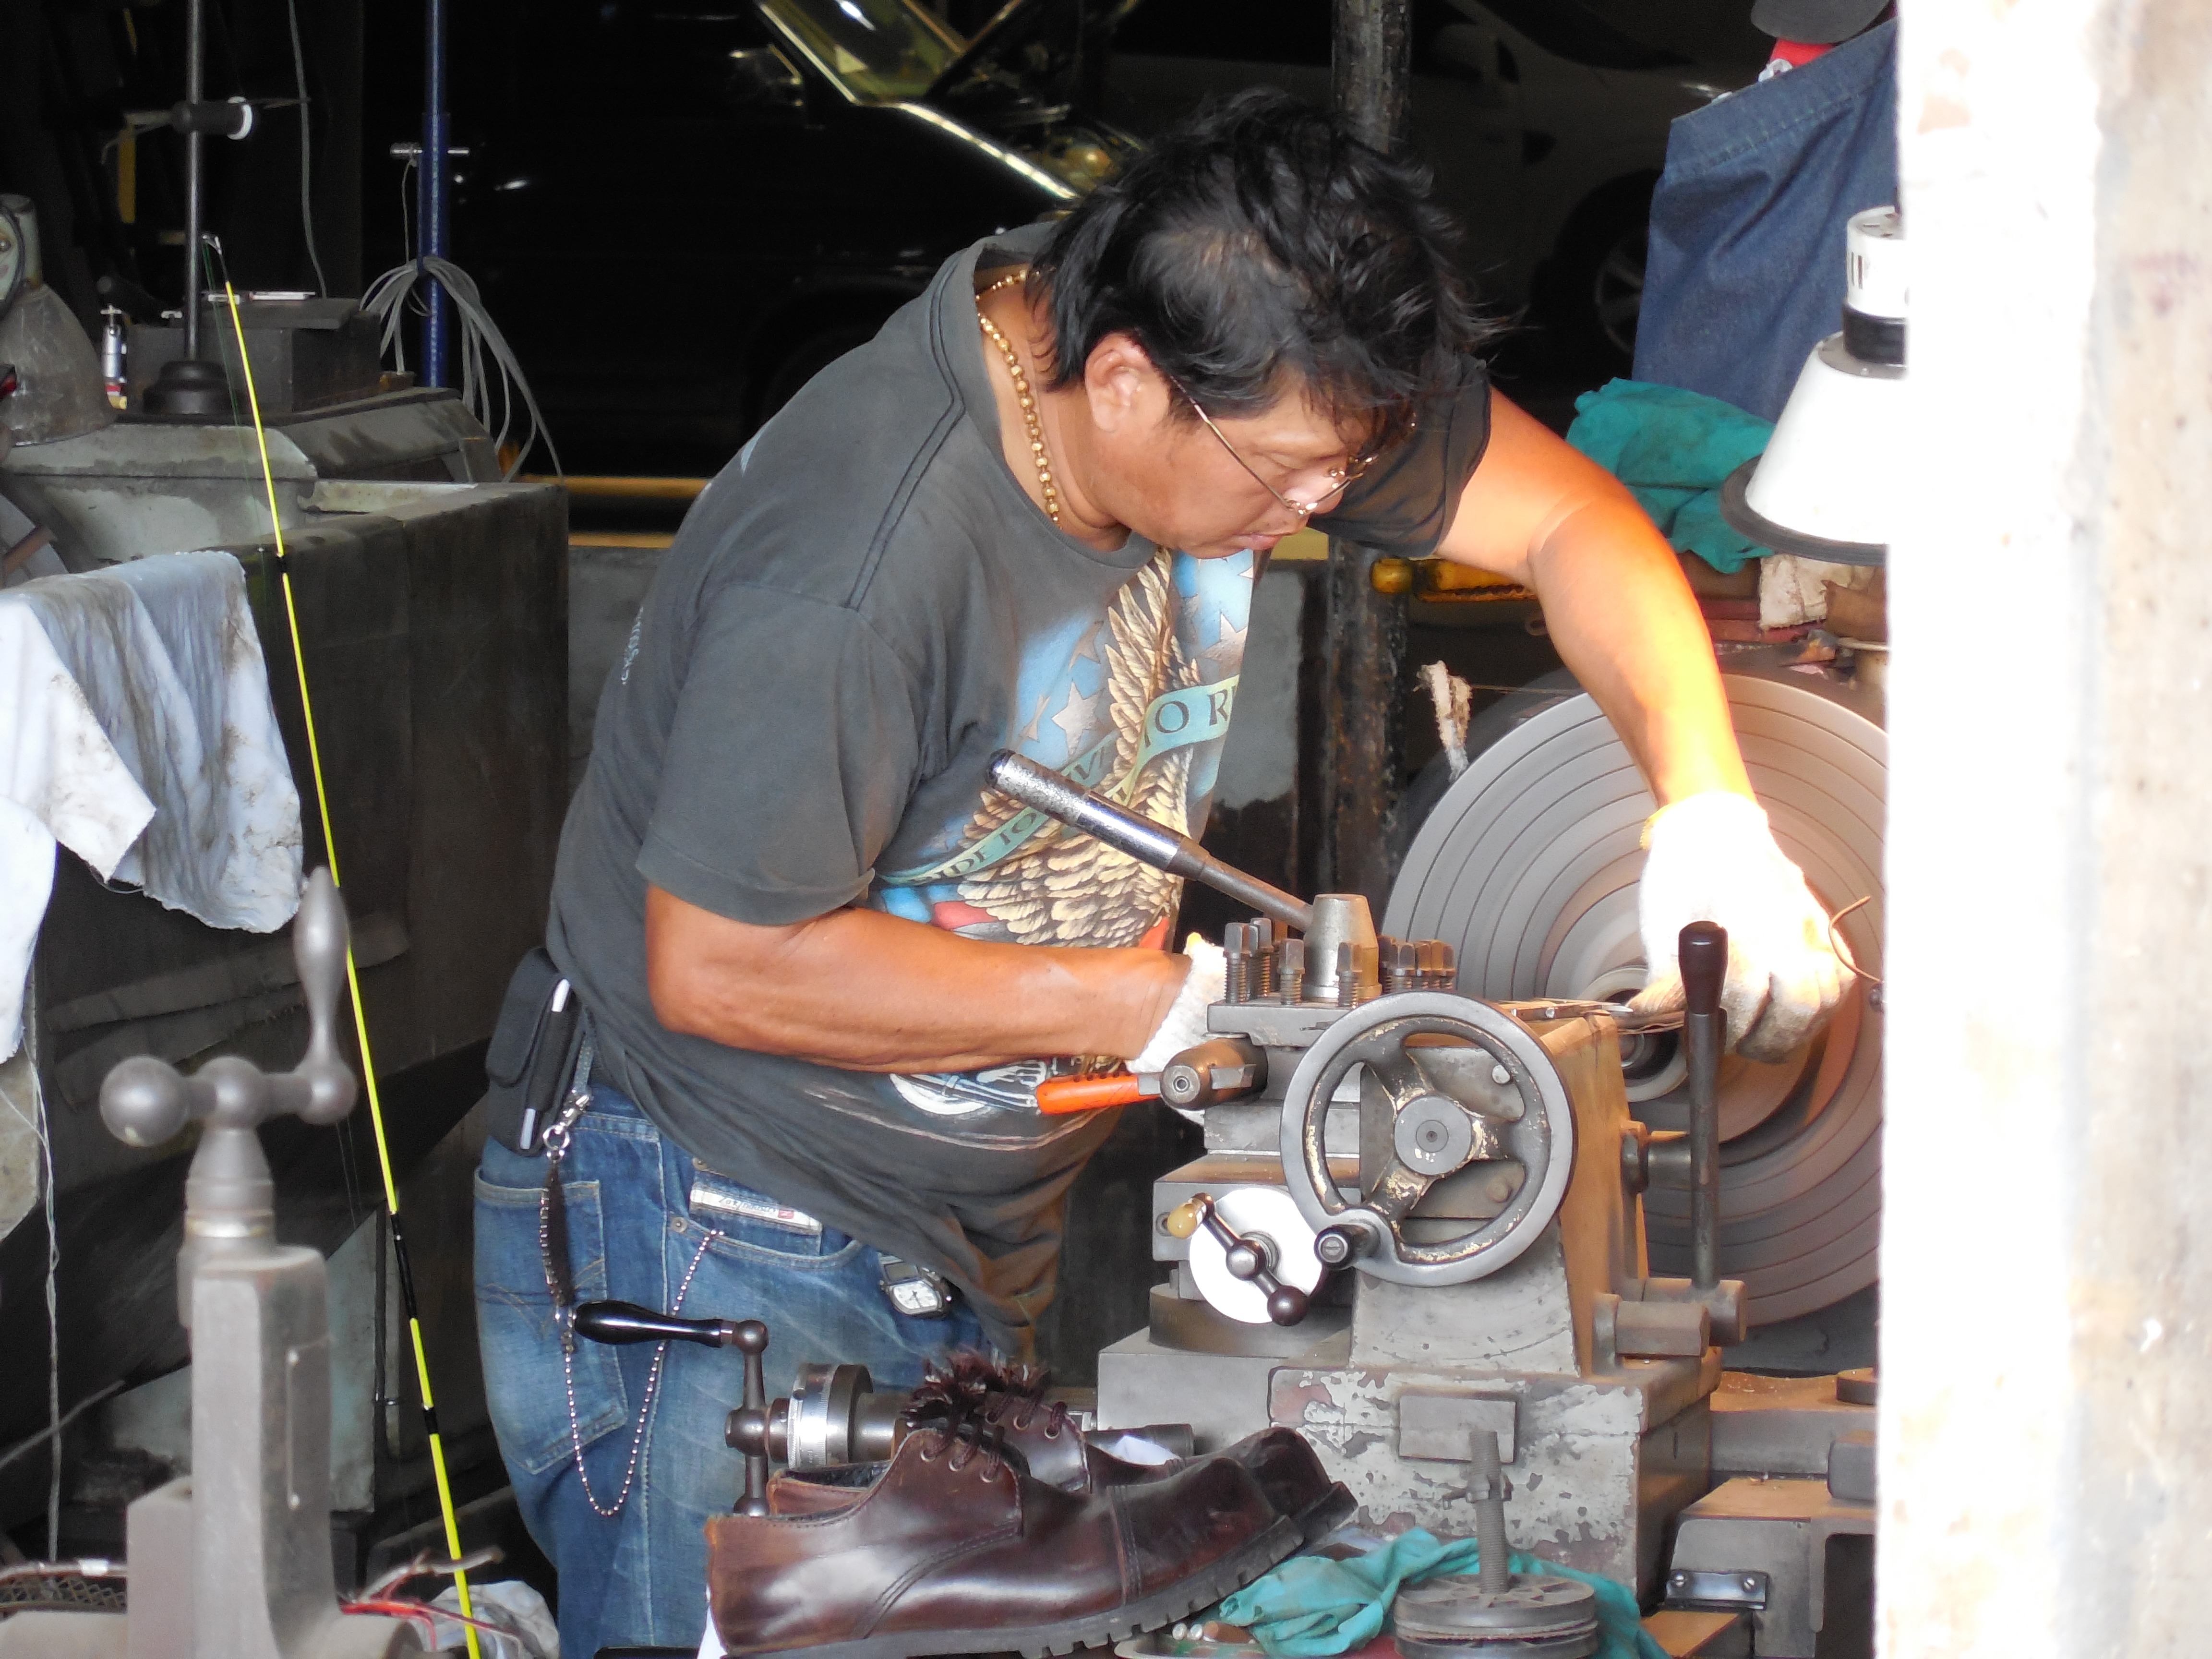
man, person, people, machine, industry, professional, profession, thailand, create, use, make, bangkok, job, machinist, skilled, metal worker, fabricate